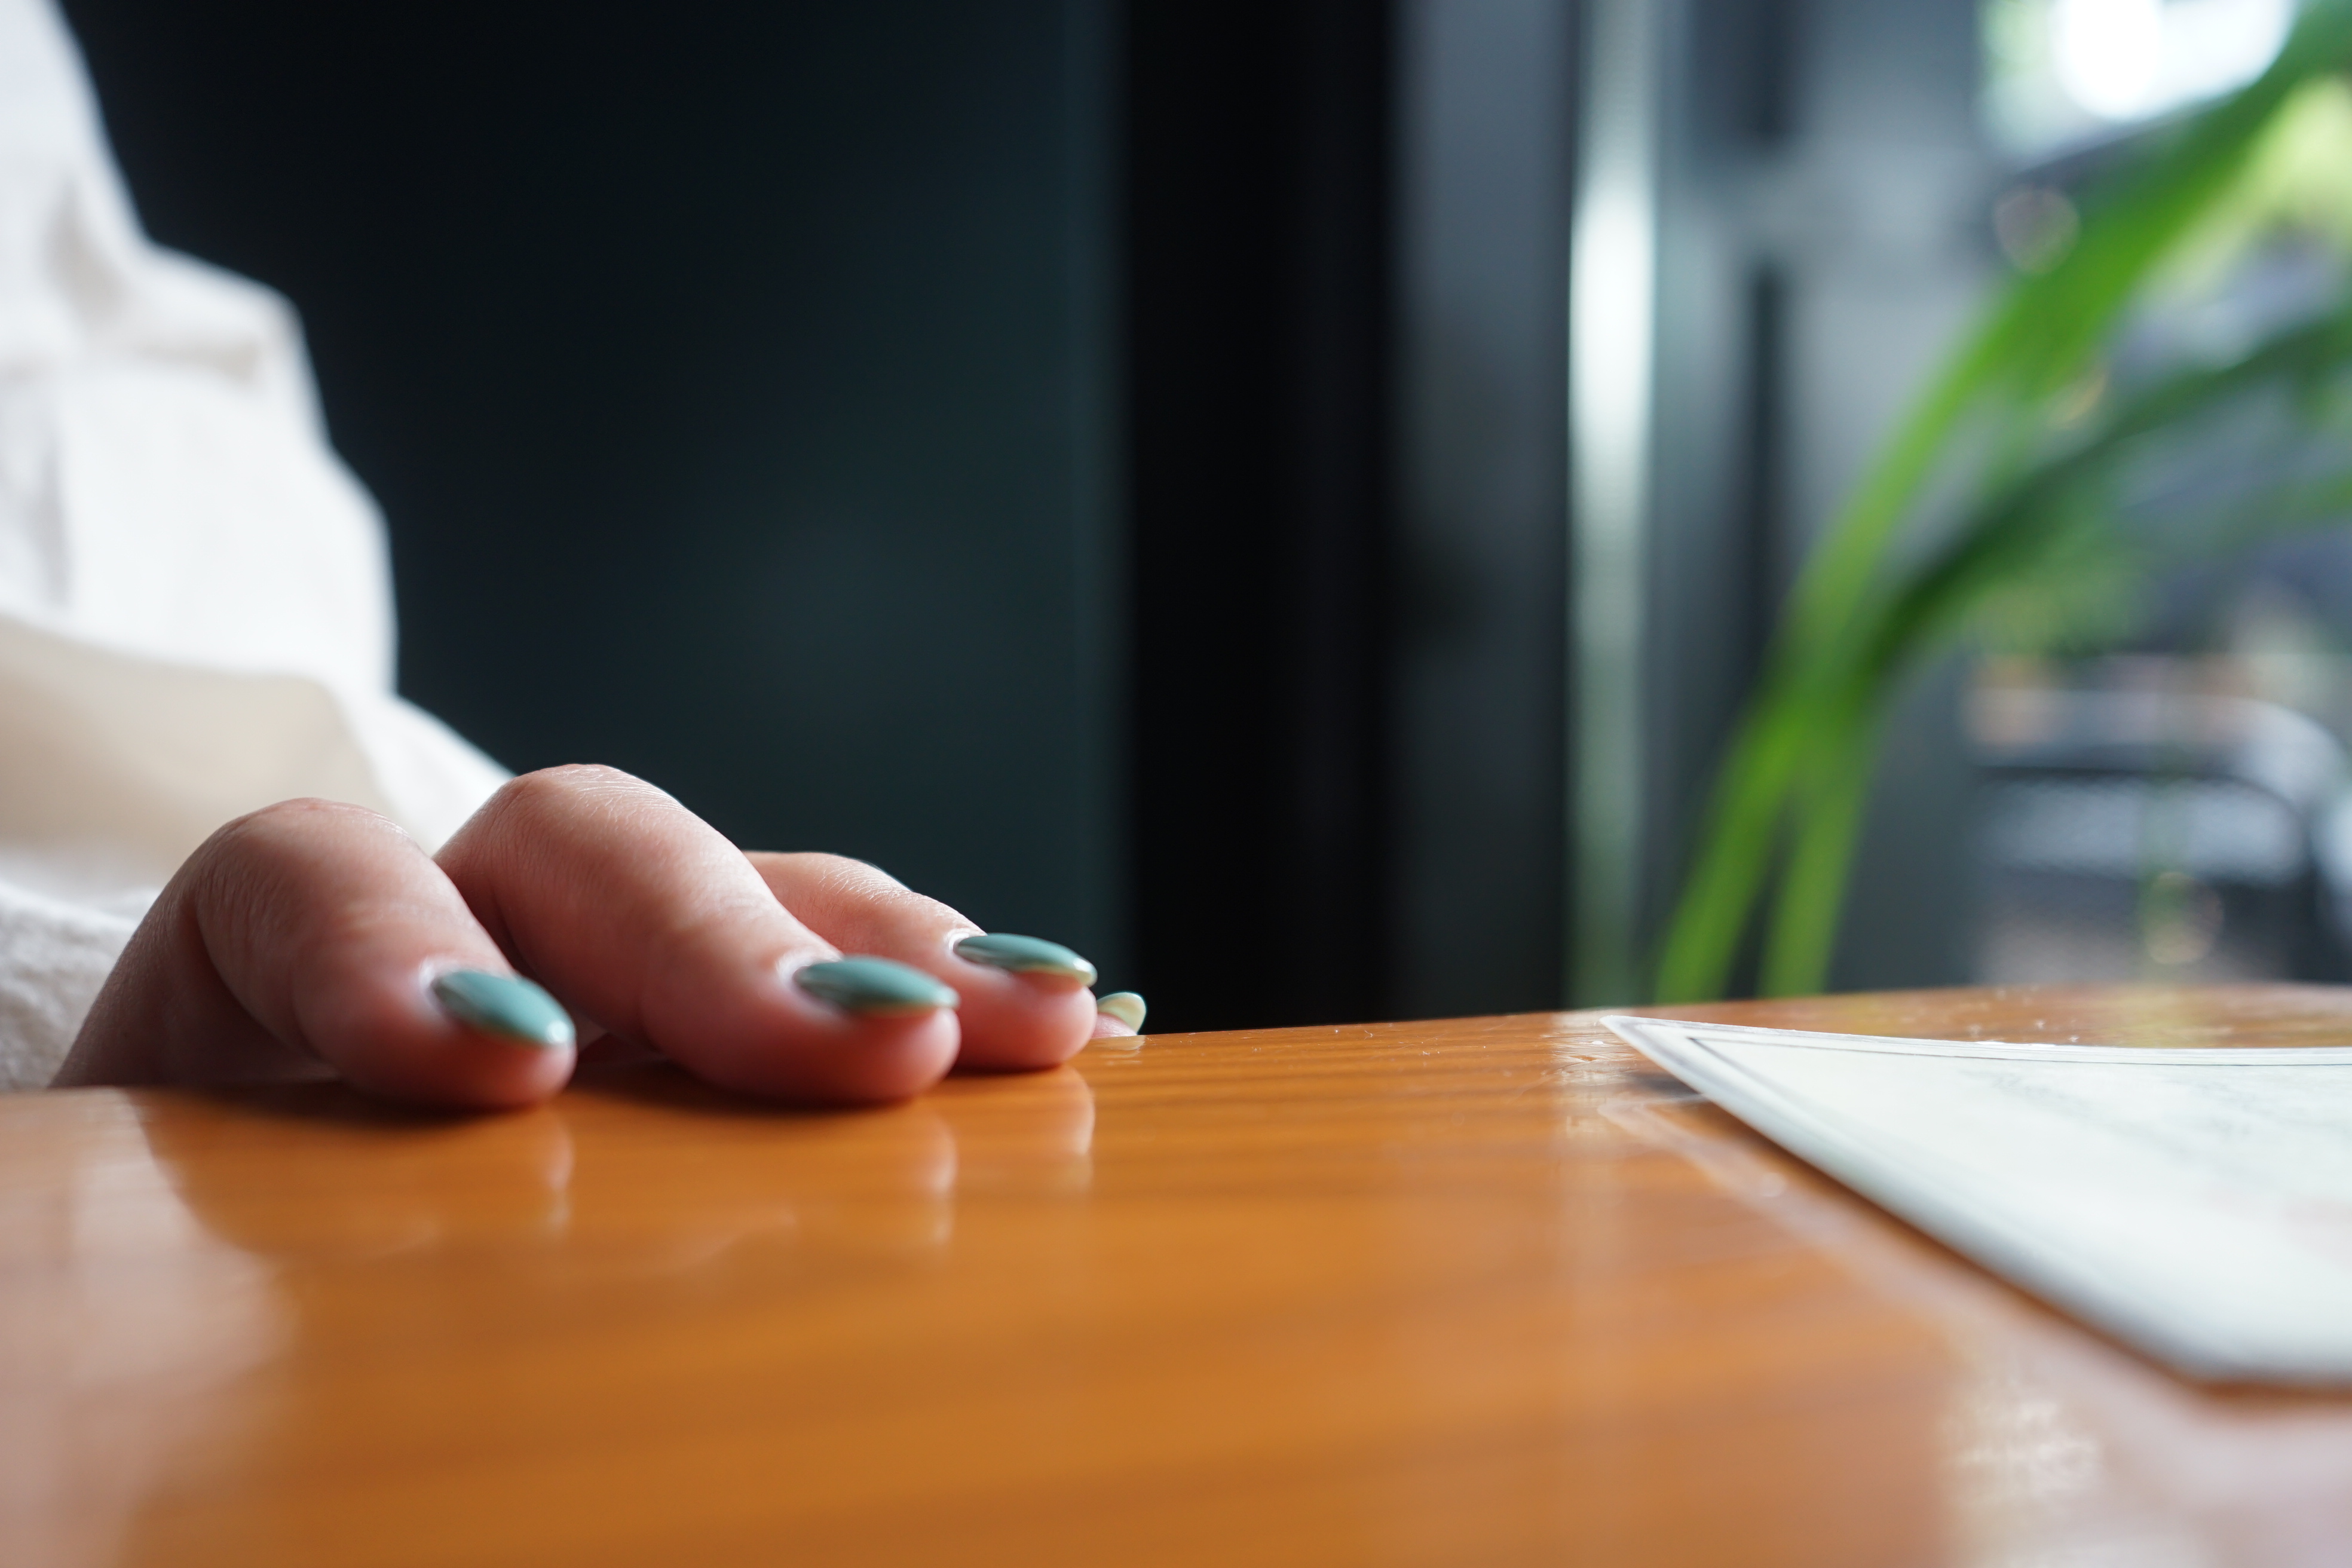
hand, nails, color, desk, table, paper, flower, background, thought, human, wood, gesture, flooring, thumb, hardwood, wood stain, wrist, nail, varnish, gadget, foot, plywood, room, human leg, laminate flooring, wood flooring, peach, still life photography, glass, flesh, chair, writing instrument accessory, nail care, toy